Akinori Iwamura

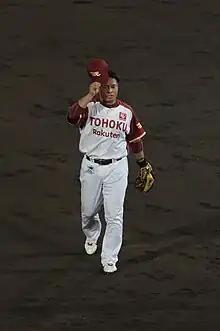
Iwamura with the Tohoku Rakuten Golden Eagles

Iwamura signed with the Tohoku Rakuten Golden Eagles on November 16, 2010. He was expected to bat in the cleanup position for his new team; however, he experienced injuries and had a bad slump during his 2 years with the Golden Eagles. He was released from the Eagles during the 2012 off-season.